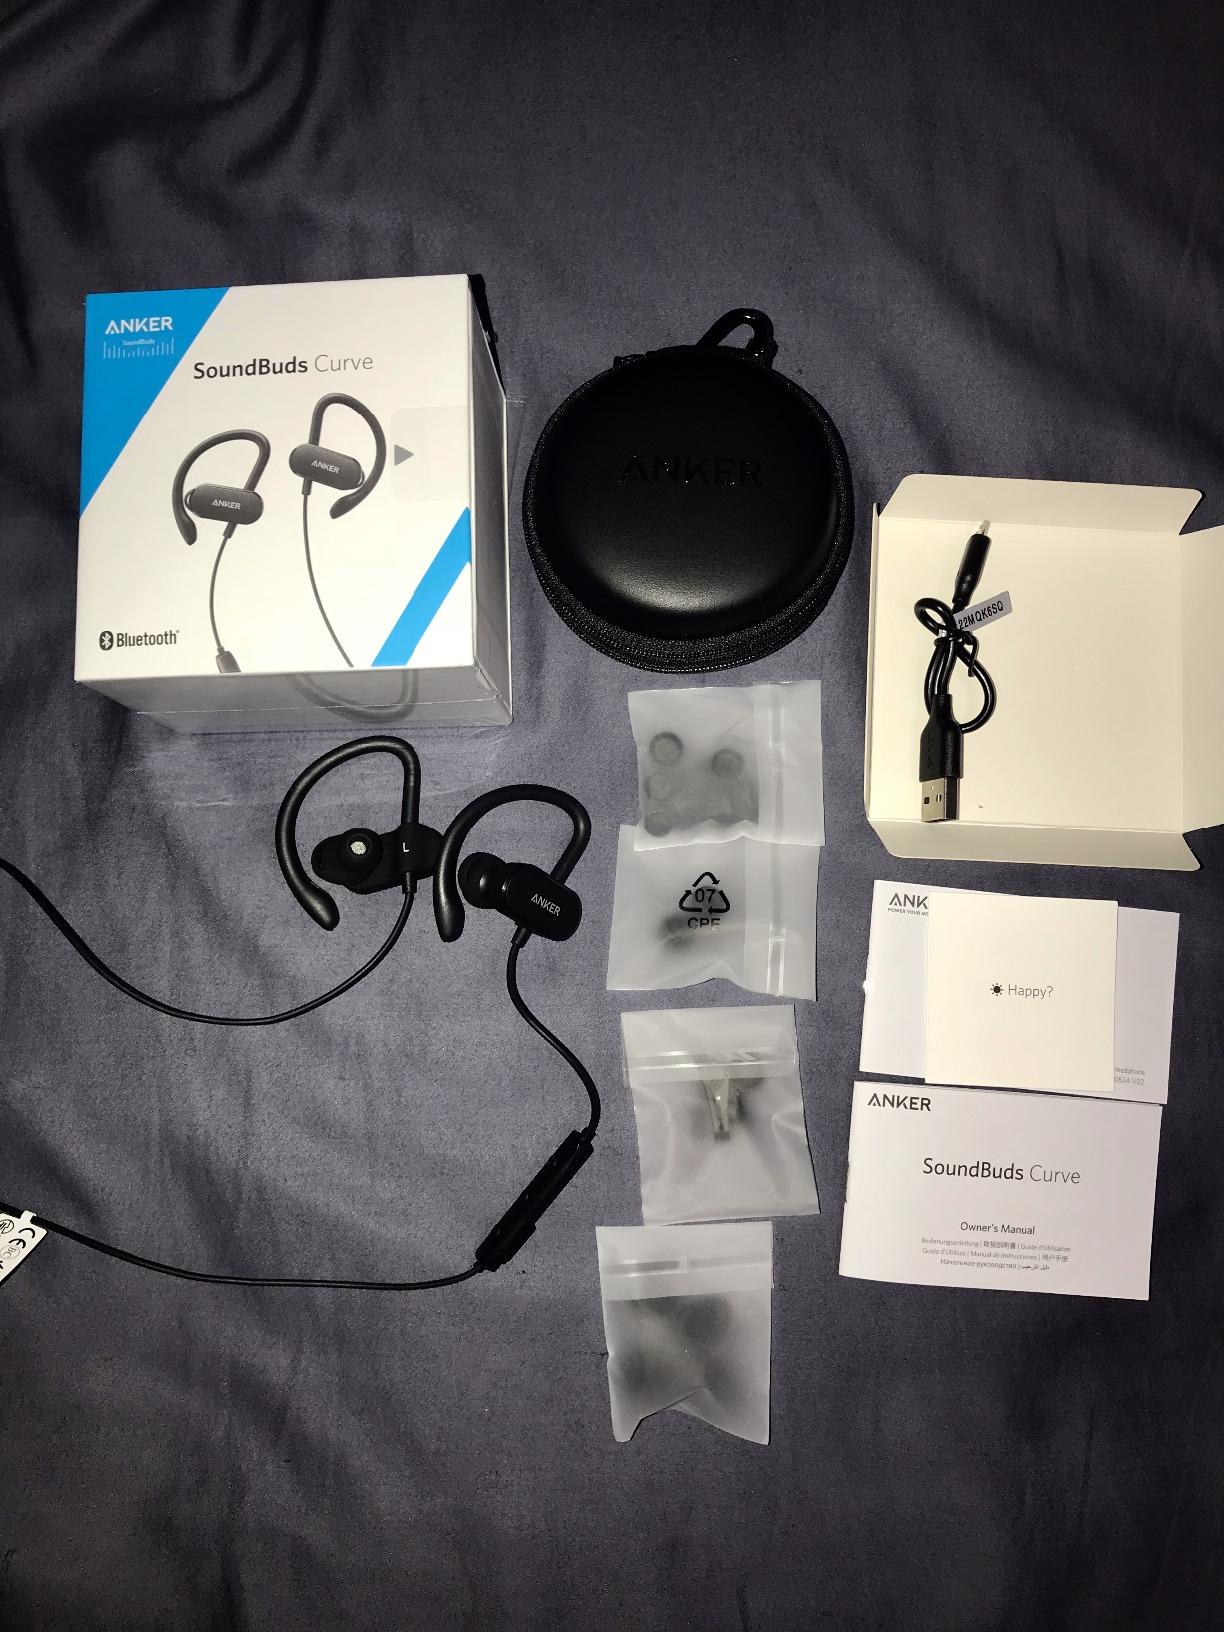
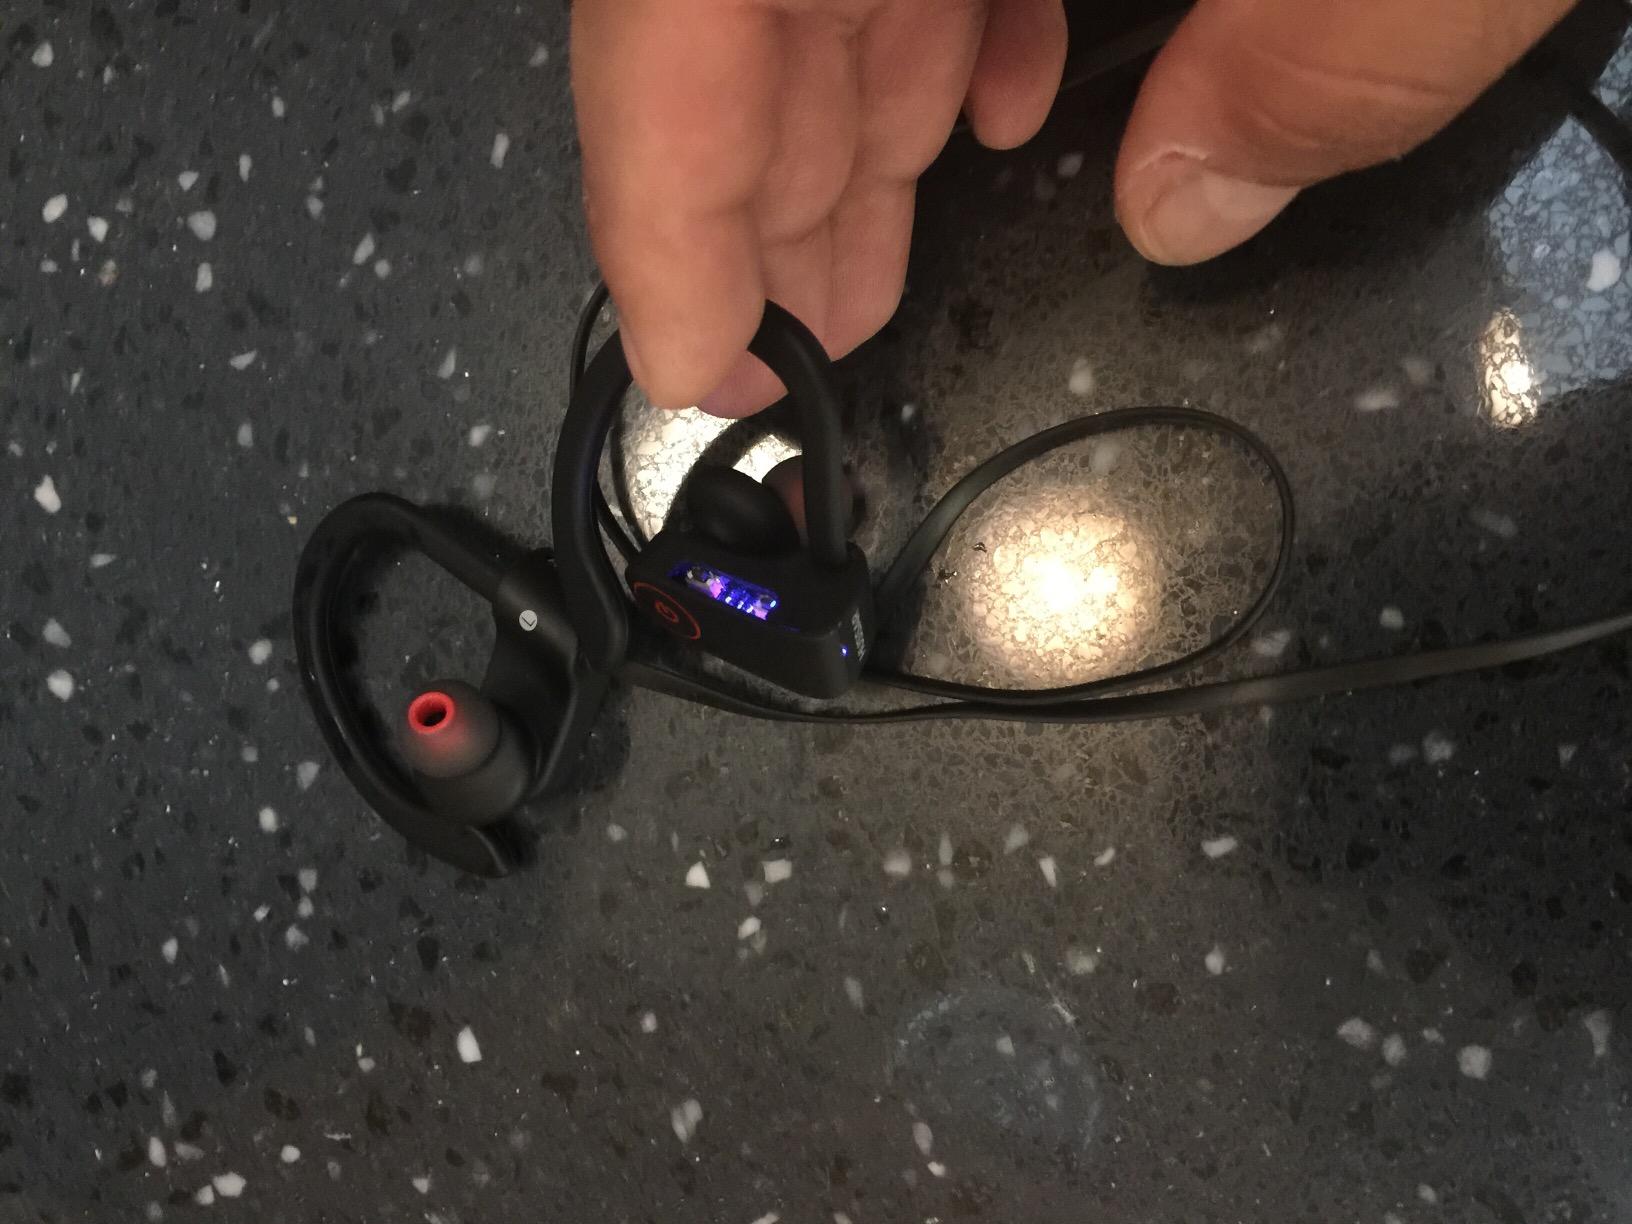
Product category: headphones
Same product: no